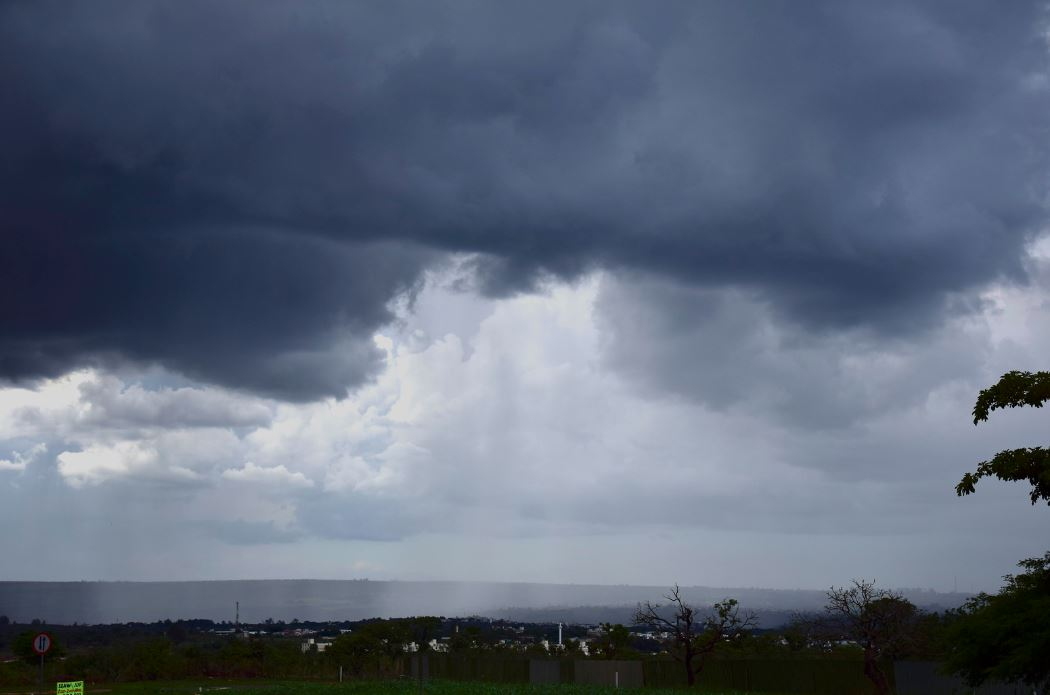
Fire: no
Smoke: no